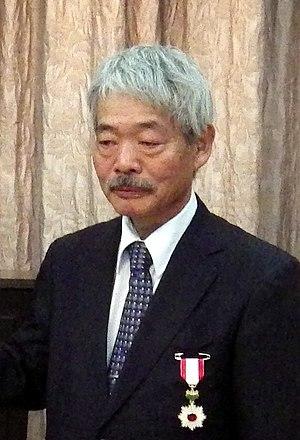
Tetsu Nakamura, né le 15 septembre 1946 à Fukuoka au Japon et mort le 4 décembre 2019 à Nangarhar en Afghanistan, est un médecin japonais.